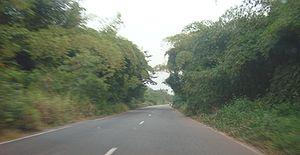
Fichier JPG